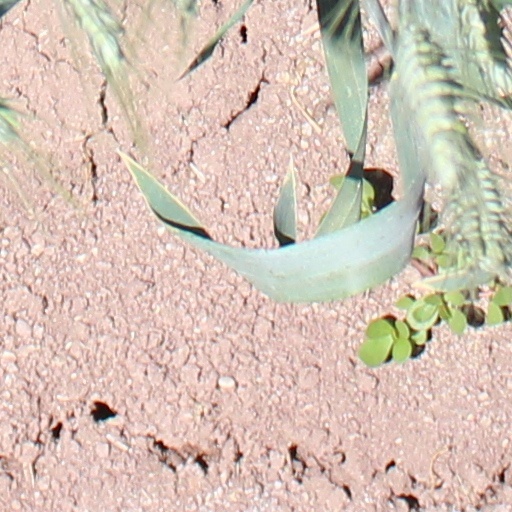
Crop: wheat